Santa Maria sopra Minerva

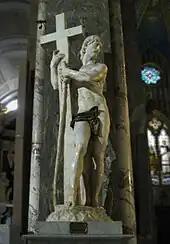
Michelangelo's "Christ the Redeemer" near the altar

In 1288 the theology component of the provincial curriculum for the education of the friars was relocated from the "studium provinciale" at the Roman basilica of Santa Sabina to the "studium conventuale" at Santa Maria sopra Minerva which was redesignated as a "studium particularis theologiae". At various times in its history this "studium" served as a "studium generale" for the Roman province of the Order.